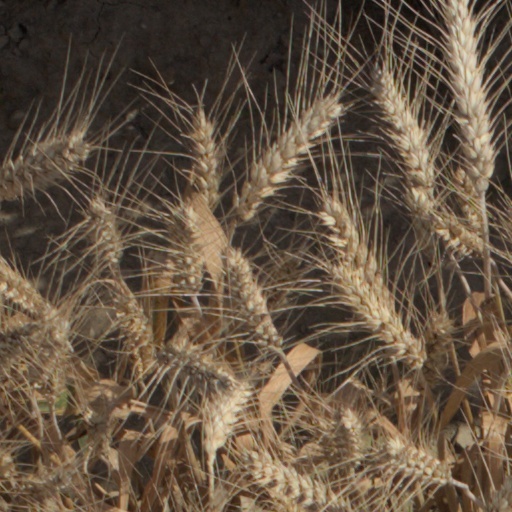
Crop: wheat